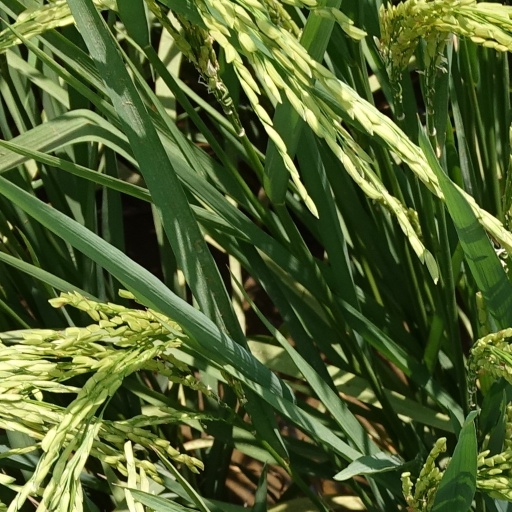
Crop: rice